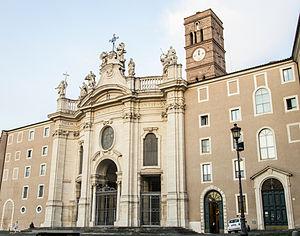
La basilique Sainte-Croix-de-Jérusalem est une basilique catholique de Rome. C'est l'une des sept églises de pèlerinage de Rome.